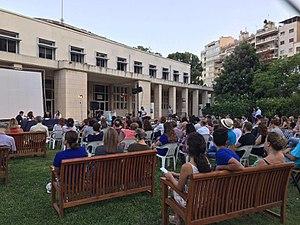
Table ronde sur la musique de film et public à la Fête du Cinéma au Liban, juin 2017
La Fête du cinéma est un événement libanais consacré au cinéma dont la première édition s'est tenue à Beyrouth le 28 juin 2017. Ayant lieu au Liban en parallèle à la Fête du cinéma en France, cet événement est un moment populaire et culturel, dont l’ambition est de faire découvrir à tous le cinéma, et particulièrement aux plus jeunes. Il a été créé et produit par Houda Henniche et Laura Zein, qui ont organisé la première édition avec le soutien de l'Institut français du Liban.